History of Ireland

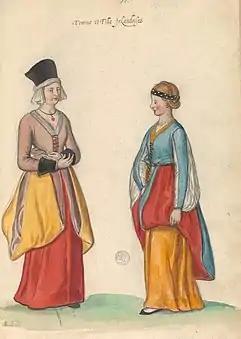
A 16th century perception of Irish women and girls, illustrated in the manuscript "Théâtre de tous les peuples et nations de la terre avec leurs habits et ornemens divers, tant anciens que modernes, diligemment depeints au naturel". Painted by Lucas d'Heere in the 2nd half of the 16th century. Preserved in the Ghent University Library.

From 1536, Henry VIII of England decided to reconquer Ireland and bring it under crown control. The Fitzgerald dynasty of Kildare, who had become the effective rulers of Ireland in the 15th century, had become unreliable allies of the Tudor monarchs. They had invited Burgundian troops into Dublin to crown the Yorkist pretender, Lambert Simnel as King of England in 1487. Again in 1536, Silken Thomas, Fitzgerald went into open rebellion against the crown. Having put down this rebellion, Henry resolved to bring Ireland under English government control so the island would not become a base for future rebellions or foreign invasions of England. In 1542, he upgraded Ireland from a lordship to a full kingdom. Henry was proclaimed King of Ireland at a meeting of the Irish Parliament that year. This was the first meeting of the Irish Parliament to be attended by the Gaelic Irish chieftains as well as the Hiberno-Norman aristocracy. With the institutions of government in place, the next step was to extend the control of the English Kingdom of Ireland over all of its claimed territory. This took nearly a century, with various English administrations either negotiating or fighting with the independent Irish and Old English lords. The Spanish Armada in Ireland suffered heavy losses during an extraordinary season of storms in the autumn of 1588. Among the survivors was Captain Francisco de Cuellar, who gave a remarkable account of his experiences on the run in Ireland.